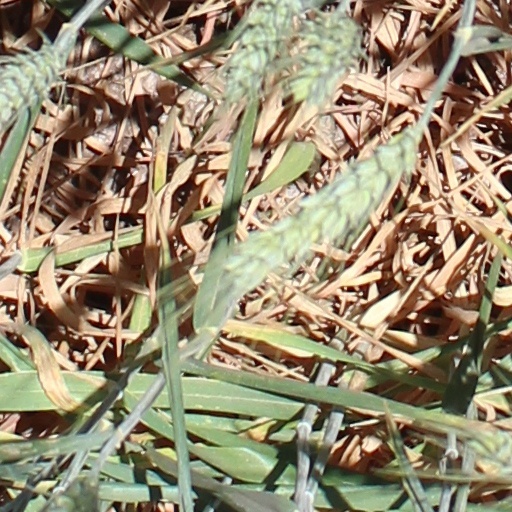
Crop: wheat